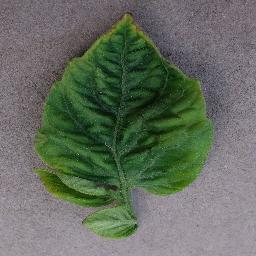
Label: Tomato___Tomato_Yellow_Leaf_Curl_Virus